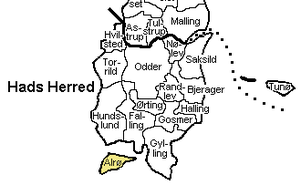
Alrø Sogn
Alrø Sogn, Århus Amt
Kort der viser Alrø Sogn, Hads Herred, Århus Amt, Danmark.
Alrø Sogn er et sogn i Odder Provsti. Sognet ligger i Odder Kommune; indtil Kommunalreformen i 1970 lå det i Hads Herred. I Alrø Sogn ligger Alrø Kirke.